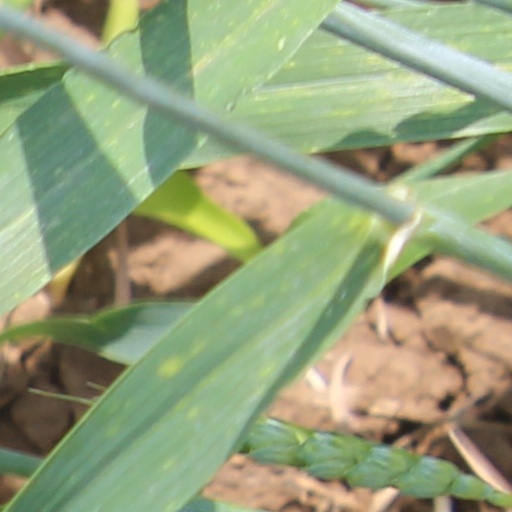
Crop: wheat